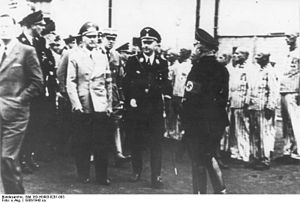
Sachsenhausen koncentrationslejr / Lejrens historie
Himmler besøger lejren i 1936.
Sachsenhausen var en koncentrationslejr i Nazi-Tyskland. Den blev åbnet 12. juni 1936 i Oranienburg, 35 kilometer nord for Berlin. Grunden var på 31 hektar, men blev gradvis udvidet. Sachsenhausen var den første lejr der blev opført, efter at Reichsführer-SS Heinrich Himmler var blevet udnævnt til leder af det tyske politi i 1936.